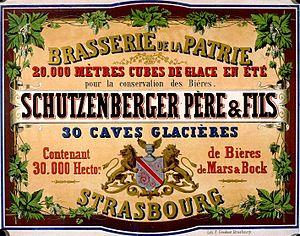
Carton publicitaire pour la brasserie de la Patrie Schutzenberger Strasbourg
Schützenberger — parfois appelée Schütz — est une ancienne brasserie alsacienne installée à Schiltigheim, commune voisine de Strasbourg, dans le Bas-Rhin. Fondée en 1740, elle est fermée en 2006.